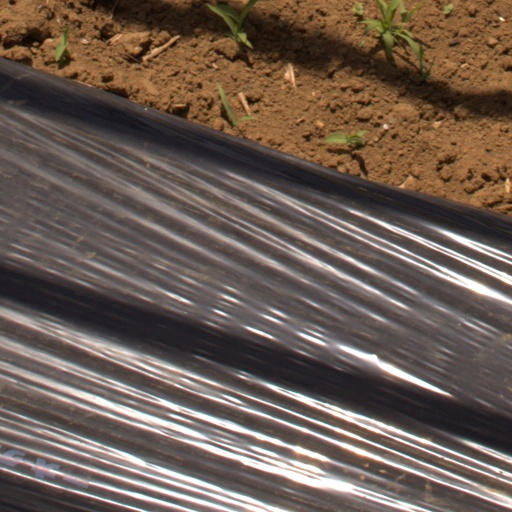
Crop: Jerusalem artichoke